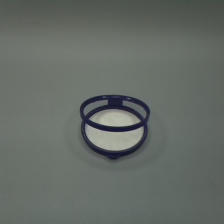
Color: blue
Cap type: hinged cap